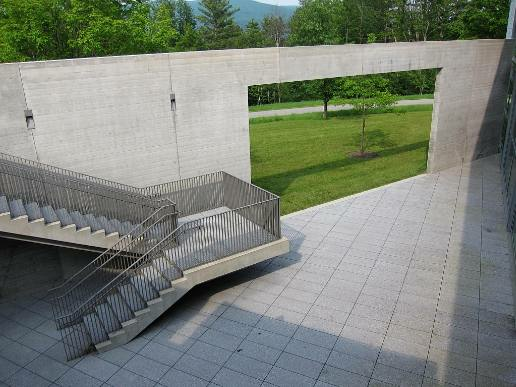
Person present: No